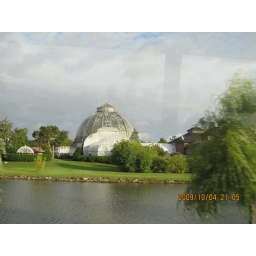
the green house in Bell Island park,Detroit,there are 600 kinds of Orchards inside